Waihi

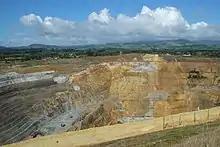
Martha Mine, Waihi

By 1952, when the mighty Martha Mine closed, around 5.6 million ounces (174,160 kg) of gold and 38.4 million ounces (1,193,180 kg) of silver had been produced from 11,932,000 tonnes of ore. Mining stopped in 1952 after a total of 160 km of tunnels had been driven into the quartz of Martha Hill, not because the Martha had run out of gold, but rather because of fixed gold prices, lack of manpower, and increasing costs. Mining in the Coromandel Peninsula had otherwise ceased by the 1980s.